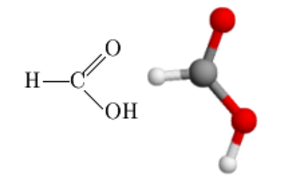
Les acides gras volatils ou acides gras à chaîne courte sont des acides gras à chaîne carbonée courte.